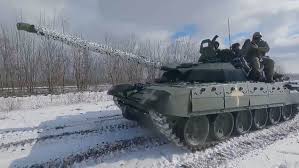
Label: T-72